2019 Folds of Honor QuikTrip 500

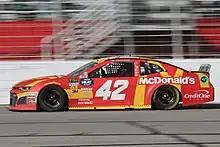
Kyle Larson won the first stage.

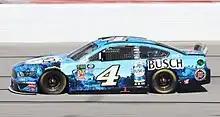
Kevin Harvick won the second stage.

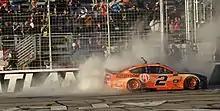
Brad Keselowski celebrating victory lap.

The Folds of Honor QuikTrip 500 was carried by Fox in the United States. Mike Joy, five-time Atlanta winner Jeff Gordon and three-time Atlanta winner Darrell Waltrip covered the race from the booth. Pit road was manned by Jamie Little, Vince Welch and Matt Yocum.